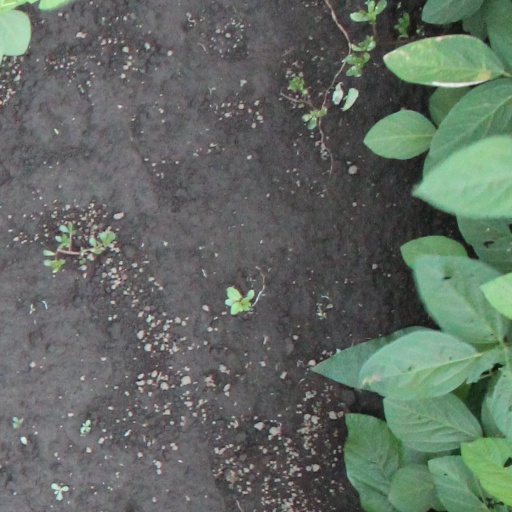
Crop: soybean